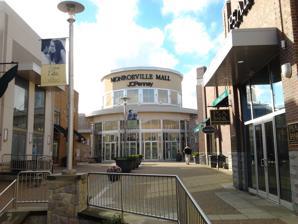
Building: Monroeville Mall
Country: United States of America
Year built: 1969
Shopping mall in Monroeville, Pennsylvania, United States Monroeville Mall An entrance to Monroeville Mall Location 200 Mall Circle Drive Monroeville, Pennsylvania Coordinates 40°25′47.12″N 79°47′42.60″W / 40.4297556°N 79.7951667°W / 40.4297556; -79.7951667 Opening date May 13, 1969 Developer Oxford Development Company Owner CBL Properties No. of stores and services 180 No. of anchor tenants 9 Total retail floor area 1,418,700 square feet (131,800 m 2 ) No. of floors 2 (3 in Macy's and 3rd floor staff floor in JCPenney) Parking 6,800 spaces Public transit access Port Authority bus: 67, 68, P67, P68 Website monroevillemall .com Monroeville Mall is a shopping mall that is located in the municipality of Monroeville, Pennsylvania , east of Pittsburgh, Pennsylvania , United States. It is situated on heavily traveled U.S. Route 22 Business (US 22 Bus.) near the junction of Interstate 376 (I-376) and the Monroeville interchange of the Pennsylvania Turnpike . The mall features JCPenney , Dick's Sporting Goods , and Macy's , in addition to a Cinemark Theatres . Mall background Completed in 1969, the mall was extensively renovated and expanded between 2003 and 2004, and features the traditional retailers Barnes & Noble , Dick's Sporting Goods , JCPenney , and Macy's in addition to a Cinemark Theatres . It contains 1,418,700 square feet (131,800 m 2 ) of retail space on 170 acres (0.7 km 2 ), making it the largest shopping complex in Western Pennsylvania in terms of square footage. It is one of two CBL-owned malls in the Pittsburgh area, the other being Westmoreland Mall in Greensburg . Several major shopping centers, including the Miracle Mile Shopping Center, national retailers and restaurants can be found along the U.S. Route 22 commercial corridor, adjacent to the Monroeville Mall, creating the biggest such concentration of retailers and other commercial businesses in the eastern environs of the Pittsburgh Metropolitan Area . This mall is located on Mall Circle Drive, across from Monroeville Convention Center, venue of the Pittsburgh Comicon , a comic book convention, from 2009 to 2014. With 150 stores, the Monroeville Mall is currently the eighth largest shopping mall in Pennsylvania . The mall is famous for being the filming location of the 1978 George A. Romero horror film Dawn of the Dead . Less famously so, it is the implied setting for My Chemical Romance 's Early Sunsets Over Monroeville ,  that takes inspiration from Dawn of the Dead. History and notable features Before the 1950s postwar migration movement, Monroeville was predominantly a rural farming area. The opening of the Pennsylvania Turnpike in the early 1950s, followed by completion of Interstate 376 (Parkway East) in the early 1960s, spurred the growth of Monroeville and its eastern suburbs. In November 1954, the Miracle Mile Shopping Center opened for business with numerous shops and eateries. As shopping malls increased in popularity in the 1960s, residents of Monroeville and the eastern suburbs shopped at the now-defunct Eastland Mall in nearby North Versailles , or at Greengate Mall (now demolished and rebuilt as Greengate Centre ) in Greensburg , Westmoreland County . Original Layout of the Monroeville Mall in June 1969 Proposal During the mid-1960s, Don-Mark Realty (later Oxford Development Company) proposed building the largest shopping mall in the United States, and acquired a 280-acre (1.1 km 2 ) tract of land known as Harper's Mine. Despite local residents questioning the suitability of the site, Don-Mark was confident that it was perfect. By 1966, grading equipment was used on the site in preparation for the mall's construction. More than 5,000,000 cubic yards (3,800,000 m 3 ) of dirt was moved to level the 110-acre (0.45 km 2 ) portion of the 280-acre (1.1 km 2 ) site, with excavation costs totaling $2.5 million at the time. Construction on the $30 million mall then began in 1967 and lasted for two years. Parking lots were then paved and spaced to accommodate 6,500 vehicles. Opening On Tuesday, May 13, 1969, the 1,130,000-square-foot (105,000 m 2 ) Monroeville Mall opened its doors with Gimbels and Joseph Horne Co. at opposite ends and JCPenney in the middle. The five and dime G. C. Murphy store provided a lower-price alternative for shoppers on the lower level. The mall contained 125 stores on two levels and featured the Ice Palace, a skating rink. Another unique feature was the location of a local Italian restaurant directly adjacent to the rink, with large picture windows in its dining rooms that gave patrons direct views of skaters on the rink. The mall's opening would contribute to the eventual decline and closure of the East Hills Shopping Center in nearby Penn Hills , a smaller outdoor mall also anchored by Horne's. It would also affect business at the nearby Miracle Mile Shopping Center, which was greatly impacted following the relocation of its JCPenney store to the Monroeville Mall, although business would gradually level out over time. Mall amenities The mall was decorated with fountains and plant life that flourished under enormous skylights. The Gimbels court of the mall featured a large yellow clock tower that housed 12 animated puppets, each one representing an ethnic group in the Pittsburgh area. One puppet performed every hour, and all performed together at 1pm and 6pm. The court at the Horne's end of the mall had a large, circular fountain, surrounded by a seating area. The store selection in the mall ranged from high fashion to hardware. There was a bank, several places to eat, pharmacies, pubs and even a ministry center, as developers had intended on making the mall into an indoor "town center" for the Monroeville community. Surrounding developments and in-mall projects With Monroeville Mall fully operational, the areas surrounding the mall began to develop as well. Outparcels such as a movie theater , a Marriott hotel, a freestanding Montgomery Ward store, and a number of retailers, auto service centers and restaurants were subsequently built during the 1970s. The mall annex would also be developed directly behind the mall and feature an A&P supermarket, among other businesses. The A&P closed in 1992, and was replaced by a Burlington Coat Factory in 1993, Dick's Sporting Goods in 1995, OfficeMax in 1998, and LensCrafters eye shop in the fall of 1987. The Greater Pittsburgh Merchandise Mart, the predecessor to the much larger Pittsburgh ExpoMart of Monroeville, was developed as a facility for the display of goods by representatives of various manufacturers. It would be replaced by the larger facility in 1981 and redeveloped for the now defunct Borders bookstore which opened in January 1993. In February 1984, much to the dismay of local residents, the Ice Palace was replaced by a food court . In later years, most of the mall's decorative ponds and bridges would be replaced by numerous carts and kiosks. In the early 1990s, the distinctive clock tower was dismantled in lieu of a stage, which has since been removed, while the fountain at the opposite end was removed in the early 2000s for a children's play area, themed to Mister Rogers' Neighborhood . In 2009, the ExpoMart was converted into office space and a smaller convention center opened along Mall Boulevard in a renovated former Wickes Furniture store. Renovation and expansion The largest renovation and expansion project ever at Monroeville Mall was completed in 2003–2004, when CBL & Associates Properties purchased it. The main entrance area fronting the mall was redeveloped into an 80,000-square-foot (7,400 m 2 ) lifestyle center called The District . Inside the mall, extensive upgrades to the mall's entrances, restrooms and common areas were completed, with new escalators, lighting fixtures, railings, flooring and seating among the new amenities. The food court was also extensively renovated, complete with new tables and seating. Likewise, the fountain near the elevator was removed to maximize seating area for the food court and the glass elevator itself refurbished. In 2012–2013, even more changes were afoot as a new wing, anchored by a 12-screen Cinemark Theatres and additional in-line shops had been constructed. On March 5, 2015, CBL & Associates Properties officials announced their continued commitment to Monroeville Mall with a multimillion-dollar renovation project slated to begin later that month. Renovations included a minimal overhaul of the mall's interior, including a new color scheme of muted tones of blue, gray and brown. The existing lighting was removed, and new contemporary sconces were used to brighten the common areas. Sleek stainless steel railings were upgraded to line the walkways. In addition seating areas were added designed for relaxing and chatting. The restrooms were upgraded with granite and cherry wood finishes. New furniture and finishes in the Food Court reflected the overall contemporary new design. The mall's exterior was also enhanced with new benches and receptacles. " This project is designed to "focus on offering shoppers a welcoming, vibrant destination to shop, dine and spend time with family and friends." 2015 shooting On February 7, 2015, a juvenile later identified as 17-year-old Tarod Thornhill entered the men's department on the lower level of Macy's department store about 7:30 p.m. and shot his intended target and two bystanders, leaving two with critical injuries. Victims were sent to nearby Forbes Hospital. Among the witnesses were NFL Wide Receiver Terrelle Pryor , who tweeted about the incident afterward. As a result of this incident, the mall has instituted a youth escort policy which requires all youths 18 and under to be escorted by a parent or guardian 21+ on Fridays and Saturdays from 6 p.m. to close. Mall management, Monroeville police, and Allegheny County have pledged to work together to secure the future of the mall and the community by implementing further security measures, which "will include — but not be limited to — increased installation of security cameras and video surveillance." Despite the negative attention the mall has received, municipal leaders continue to stress that "Monroeville Mall is a very safe, family-oriented," destination which continues to anchor the largest concentration of businesses and commerce in the eastern suburbs of the Pittsburgh Metropolitan Area. In popular culture The Monroeville Mall has been used as a location in films and other media forms. Dawn of the Dead The Monroeville Mall is most famous as the filming location for the 1978 movie Dawn of the Dead , directed by George A. Romero . In 1977, George A. Romero began filming Dawn of the Dead on location at the Monroeville Mall. All filming inside the mall took place at night after the mall had closed, with filming often continuing until dawn. Filming inside the mall began in October 1977, but had to be suspended when Christmas decorations were hung shortly after Thanksgiving. Filming resumed in January after the decorations were removed. It was during that break that much of the mall's exterior shots were filmed, as well as filming at other locations. In the film's storyline, the mall was used as a fortress to protect four human survivors from a world taken over by the walking dead . Several pictures taken during the filming are on display in a room on the upper level near Macy's. In addition, Monroeville Zombies, located on the lower level near Macy's, featured an in-store museum and gift shop dedicated to celebrating zombies in film and pop culture. The museum's main focus was Dawn of the Dead and contained artifacts, memorabilia, scale models of the mall as depicted in the movie and a boiler room walk through with various life-sized replicas of movie zombies. In 2013, the museum was relocated to Evans City, PA, home of the original film Night of the Living Dead . In October 2020 the Living Dead Museum relocated back to the Monroeville Mall and is located on the upper level. Other films The ice skating rink at the Monroeville Mall appears in the 1983 film Flashdance as the rink on which Jeanne auditions. Some scenes from the film Zack and Miri Make a Porno , directed by Kevin Smith , were filmed in the mall. In the 1984 children's fantasy film The Boy Who Loved Trolls , 12-year-old Paul is seen wandering through the halls of the mall as shots of many long-gone storefronts such as the Candy Tree are shown. In television shows In Episode 1483 of Mister Rogers' Neighborhood , Chef Brockett participated in a cake decorating contest that was filmed in the location of the old fountain court at the Monroeville Mall. In Season 2, Episode 5 of the Netflix series Mindhunter , one of the entrances at the Monroeville Mall was used as an entrance of the San Francisco International Airport. During the 2021 WWE Pay per view WrestleMania Backlash during the zombie lumberjack match, Monroeville native Corey Graves , said that, "he had flashbacks to the Monroeville Mall,"  a direct reference to the mall being the filming location of Dawn of the Dead . In literature Stephen King 's 1983 novel Christine takes place in the fictional suburb of Libertyville, Pennsylvania, which is adjacent to Monroeville. The Monroeville Mall is mentioned repeatedly. Holly Gibney confronts the antagonist of Stephen King ’s 2020 novella If It Bleeds in the Monroeville Mall food court. In music The song "Early Sunsets over Monroeville" by My Chemical Romance , from their debut album I Brought You My Bullets, You Brought Me Your Love , invokes the Monroeville Mall; vocalist Gerard Way describes it as "a sweet song about Dawn of the Dead. " Anchor stores The Monroeville Mall's original anchor tenants at its opening in May 1969 were the Pittsburgh-based Joseph Horne Company , Gimbels , and JCPenney (then Penney's). A freestanding Montgomery Ward store would also arrive in the 1970s; however, it would close by the mid-1980s as part of a restructuring plan at the time. In 1970, the entire Gimbels chain was purchased by the tobacco conglomerate BATUS . In 1986, after years of declining sales, BATUS announced that Gimbels was on the block. Unable to find a buyer for the entire chain, BATUS closed down the entire Gimbels Pittsburgh division, selling or closing all locations. Some of the more attractive mall locations, such as the Monroeville Mall, were taken over by the St. Louis -based May Department Stores Company for its Pittsburgh-based Kaufmann's division. This effectively caused the shuttering of the entire Gimbels Pittsburgh division. The Monroeville Mall location was closed, completely renovated and expanded into the building's unused third floor, before reopening as Kaufmann's. In 2006, when the May Department Stores Company was purchased by Cincinnati -based Federated Department Stores , this store was acquired by Boscov's , as Macy's was already located in the former Horne's location at the opposite end of the mall. In October 2008, Boscov's closed their Monroeville store as part of a bankruptcy plan. The Joseph Horne Company, owned by the New York City -based Associated Dry Goods Corporation , operated in Monroeville Mall until 1994. It would be renovated and expanded, utilizing the store's unused third floor, over the course of its operation through the years. In October 1986, the May Department Stores Company merged with Associated Dry Goods. May promptly sold the Horne's chain to a group of local investors. In 1995, Federated Department Stores acquired Horne's and renamed all former locations under its own Lazarus regional nameplate. In 2005, Federated eventually merged all its divisions (including the former Joseph Horne/Lazarus locations) into Macy's as part of a nationwide rebranding program. In 2016, Macy's Backstage opened on the store's lower level. JCPenney was the last original anchor at the Monroeville Mall. From 1969 to 2012, it operated its original store in the center of the mall; however, by late 2012 it opened an updated format on the two upper levels of the former Boscov's building, and the original store was razed to make way for the 12-screen Cinemark Theatres and in-line shops, which opened in the fall of 2013. H&M has also committed to a new location at Monroeville Mall; it opened in the summer of 2013 near the theater. Dick's Sporting Goods relocated from outside the mall into a new store format below JCPenney in the summer of 2014. References